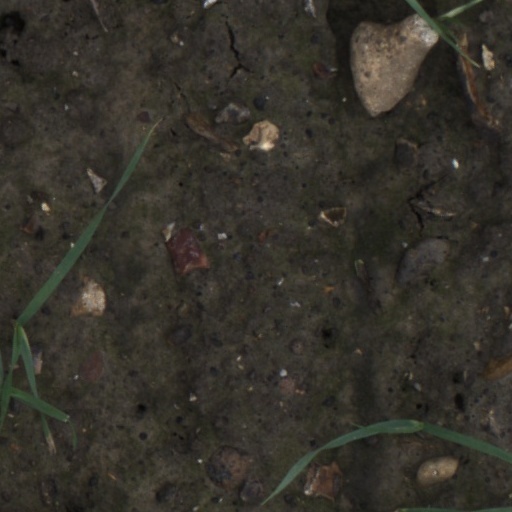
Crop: wheat